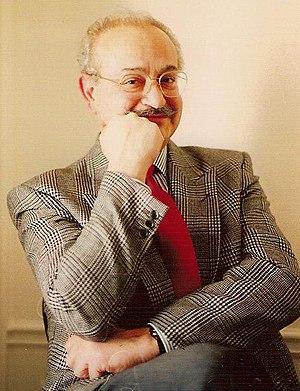
Féri Farzaneh
Maxime Féri Farzaneh, né à Téhéran le 2 juillet 1929, est un écrivain et cinéaste franco-iranien. Il a signé ses écrits M.F.Farzaneh et ses films Féri Farzaneh.